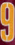
Number: 9